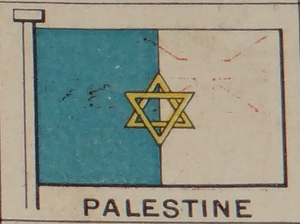
Le drapeau de la Palestine tel que présenté dans l'édition de 1934 du Larousse.
Le drapeau de la Palestine mandataire entre 1920 et 1948, était celui de l'Union Jack.